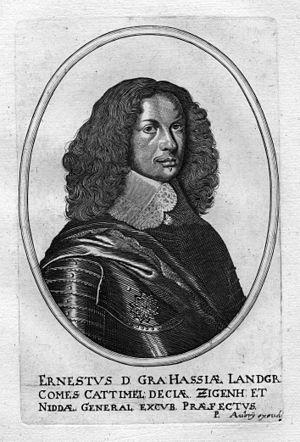
portrait gravé
Ernest-Léopold de Hesse-Rheinfels-Rotenbourg, né le 25 juin 1684 à Langenschwalbach, décédé le 29 novembre 1749 à Rotenburg an der Fulda.